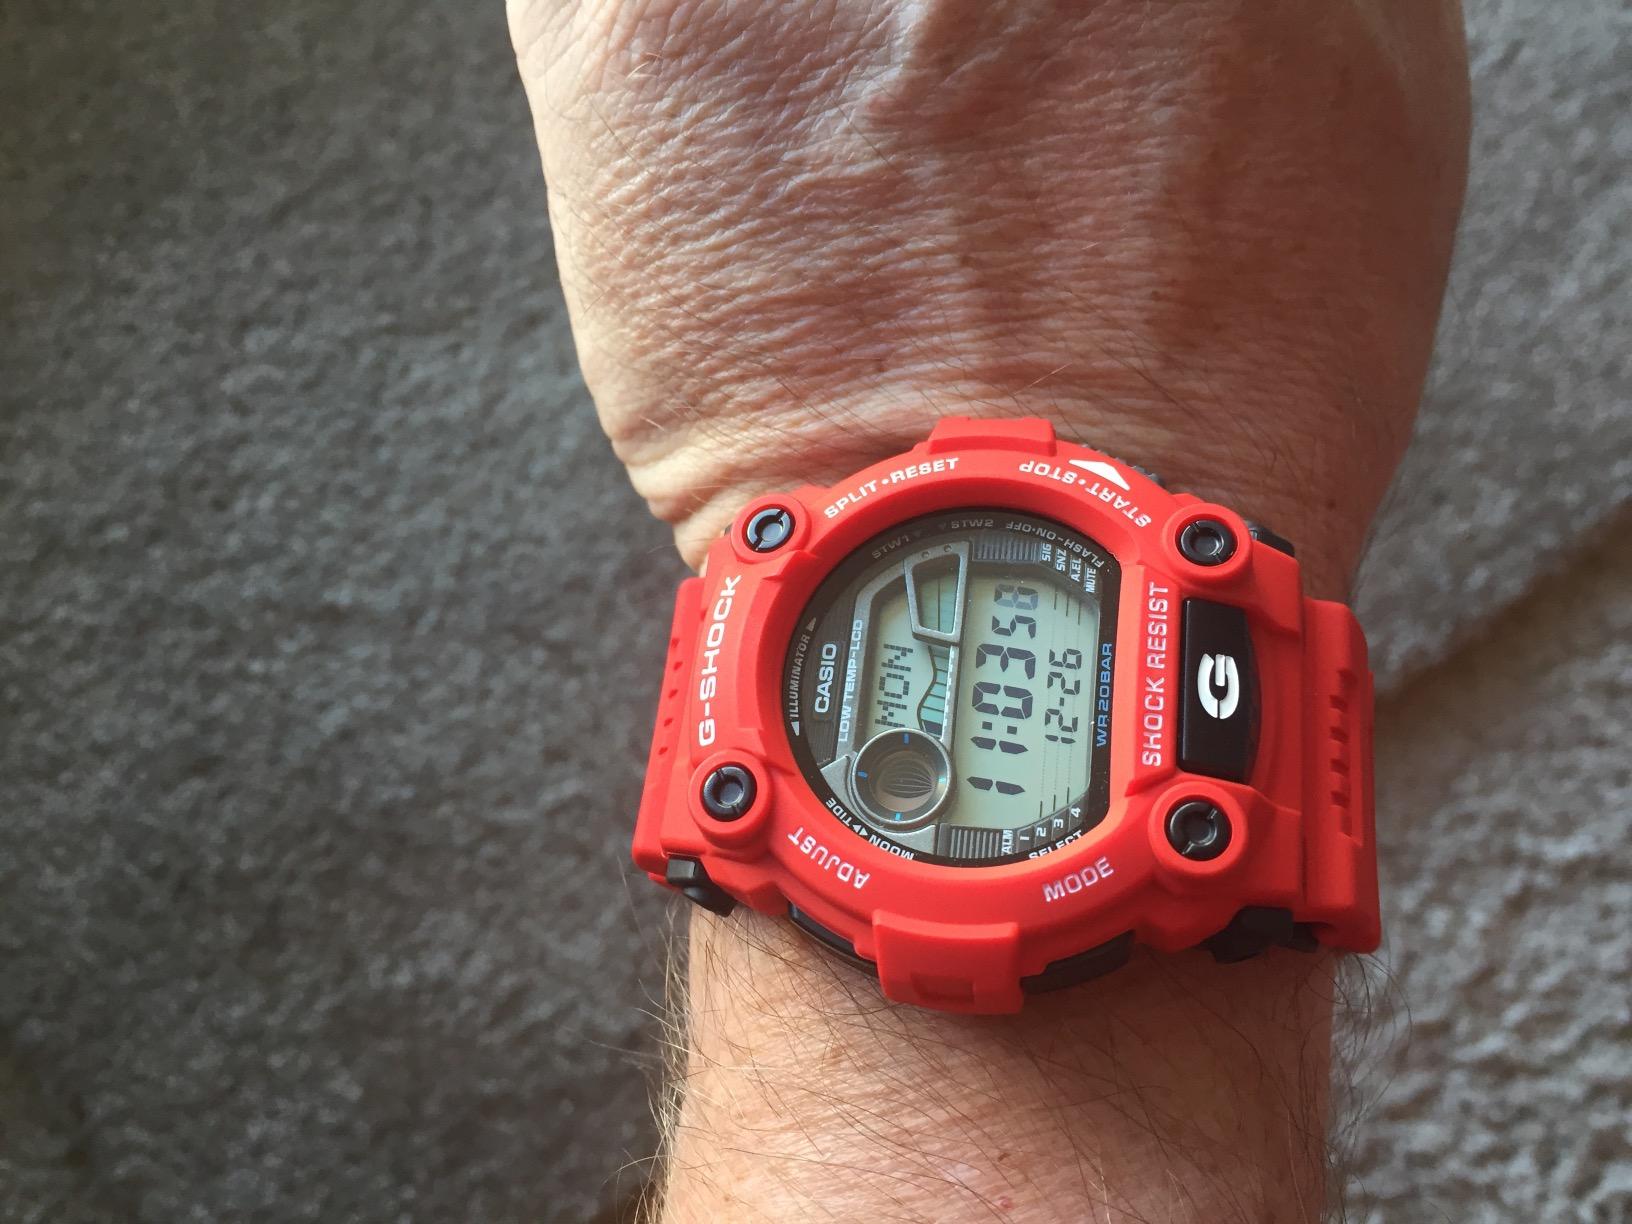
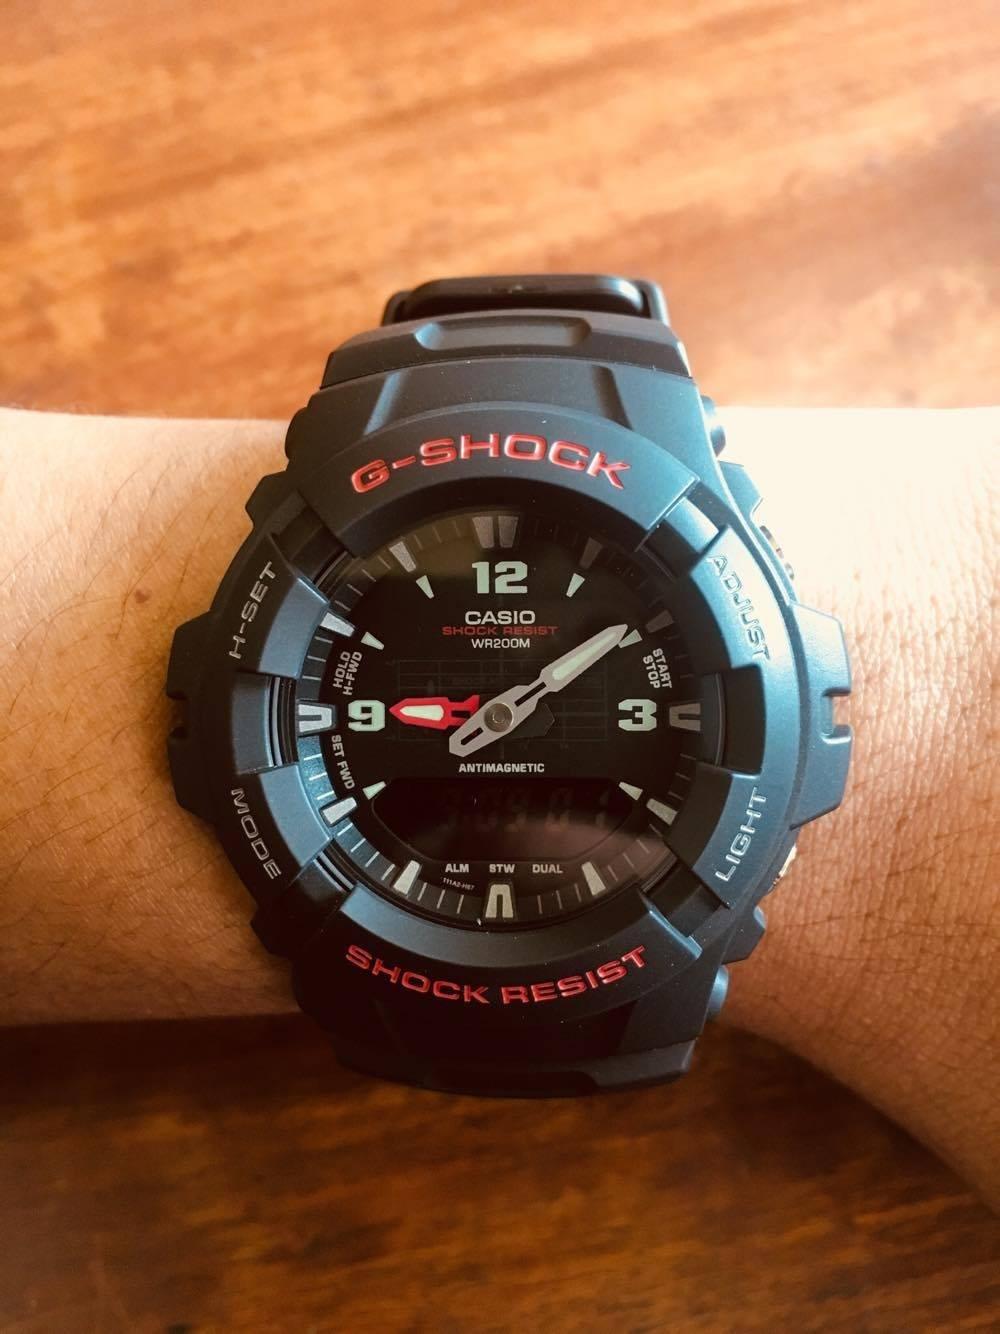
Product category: accessories_watch
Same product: no